Women's rights

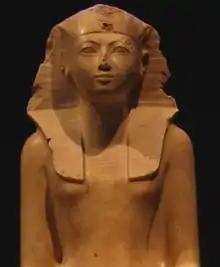

In ancient Egypt, women enjoyed the same rights under the law as a man, however rightful entitlements depended upon social class. Landed property descended in the female line from mother to daughter, and women were entitled to administer their own property. Women in ancient Egypt could buy, sell, be a partner in legal contracts, be executors in wills and witnesses to legal documents, bring court action, and adopt children.